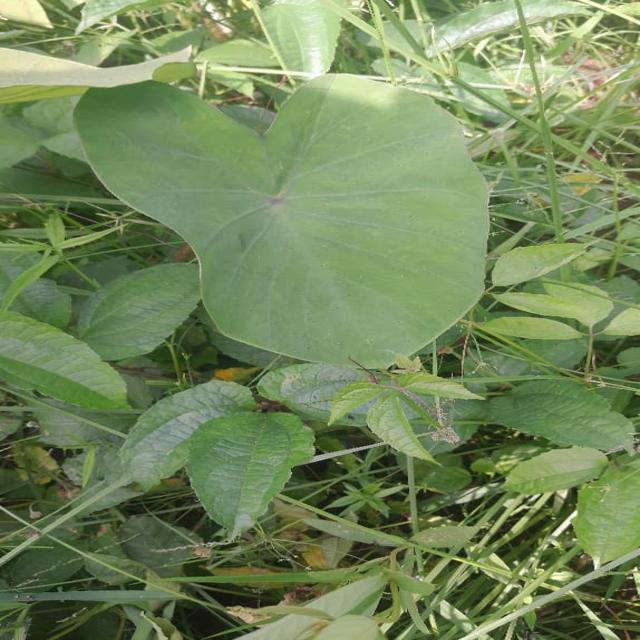
Label: Healthy